Abdel Malik Hsissane

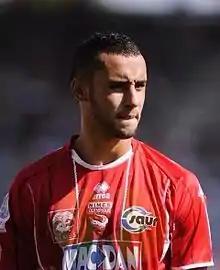
Hsissane with Nîmes in 2012

Abdel Malik Hsissane (born 28 January 1991) is a professional footballer who plays as a midfielder for Championnat National 3 club Stade Beaucairois. Born in France, he is a former Morocco youth international.